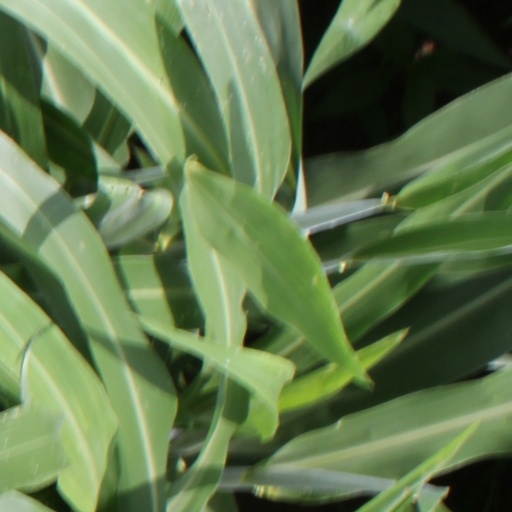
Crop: sorghum